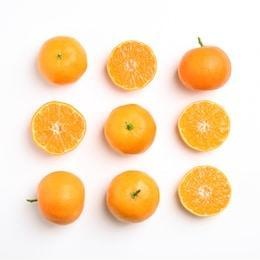
Label: mandarine